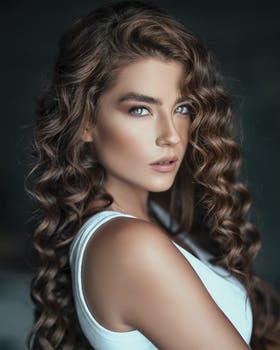
Label: No Watermark